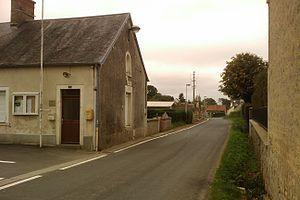
Mairie de fr:Catz sur la D89
Catz est une ancienne commune française, située dans le département de la Manche en région Normandie, peuplée de 140 habitants. Depuis le 1ᵉʳ janvier 2019, elle est une commune déléguée de Carentan-les-Marais.